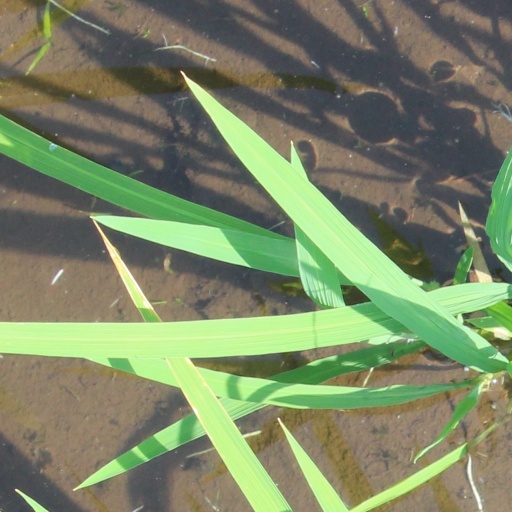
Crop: rice